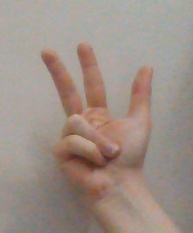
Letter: al